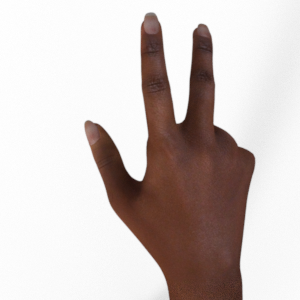
Label: scissors